Hen na Mono Mikke!

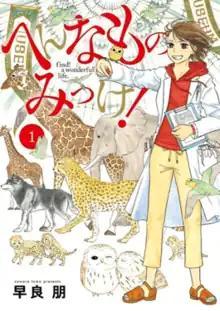
First volume cover

is a Japanese manga series written and illustrated by Tomo Sawara. It has been serialized in Shogakukan's manga magazine "Monthly Big Comic Spirits" since September 2016.